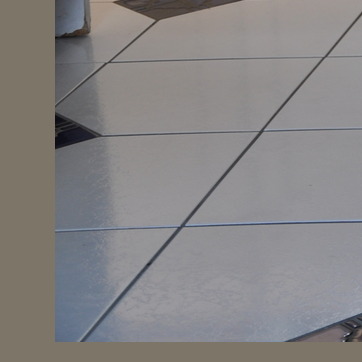
Material: tile